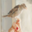
Label: bird